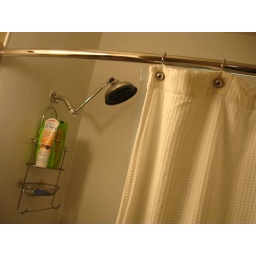
Putting in my own shower head and curtain made the bath feel way more livable.